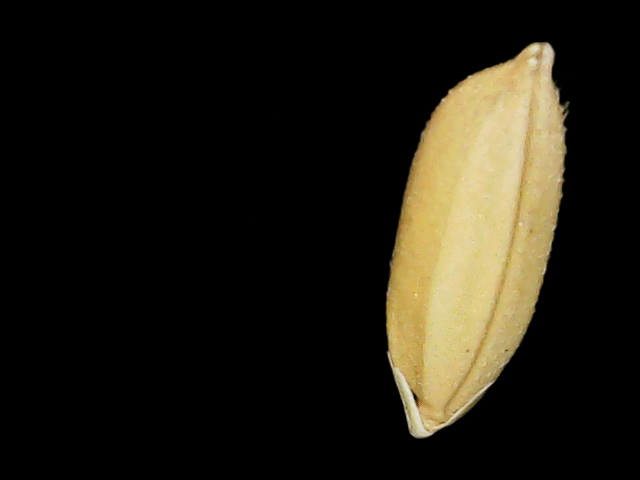
Rice variety: Binadhan10